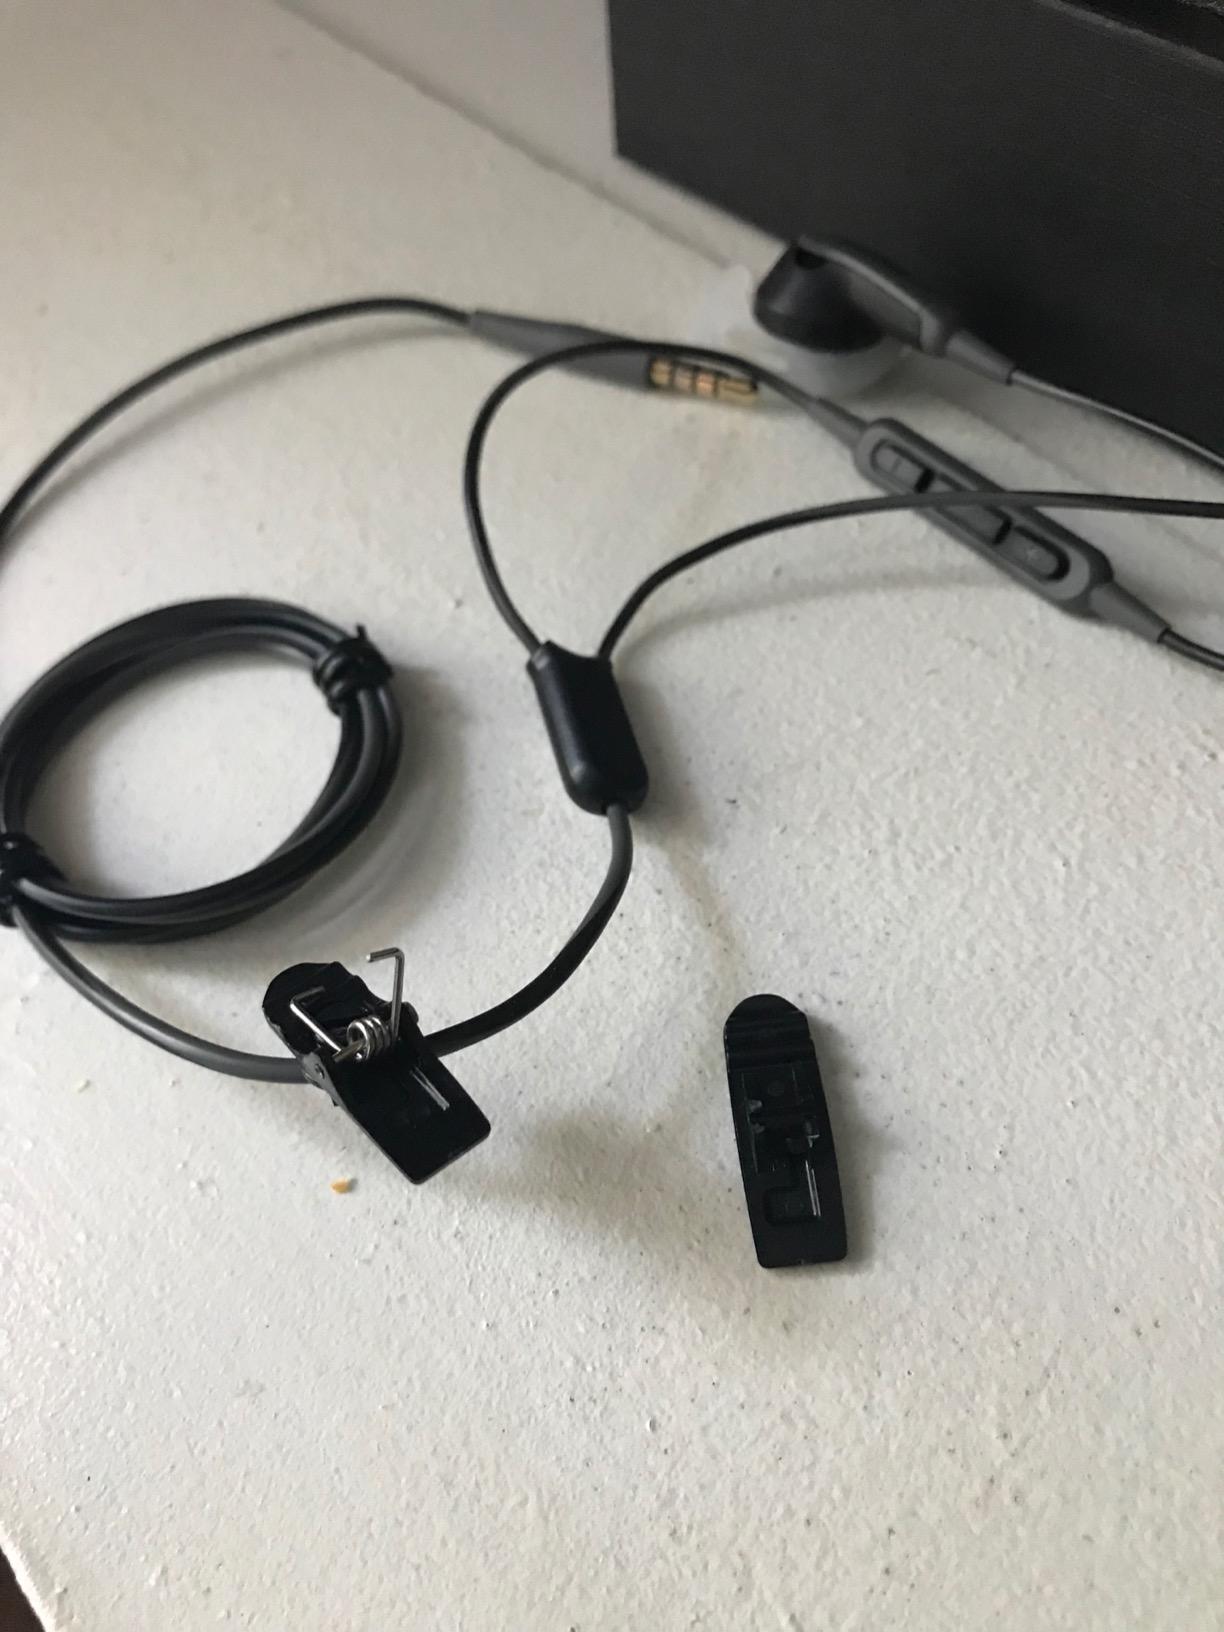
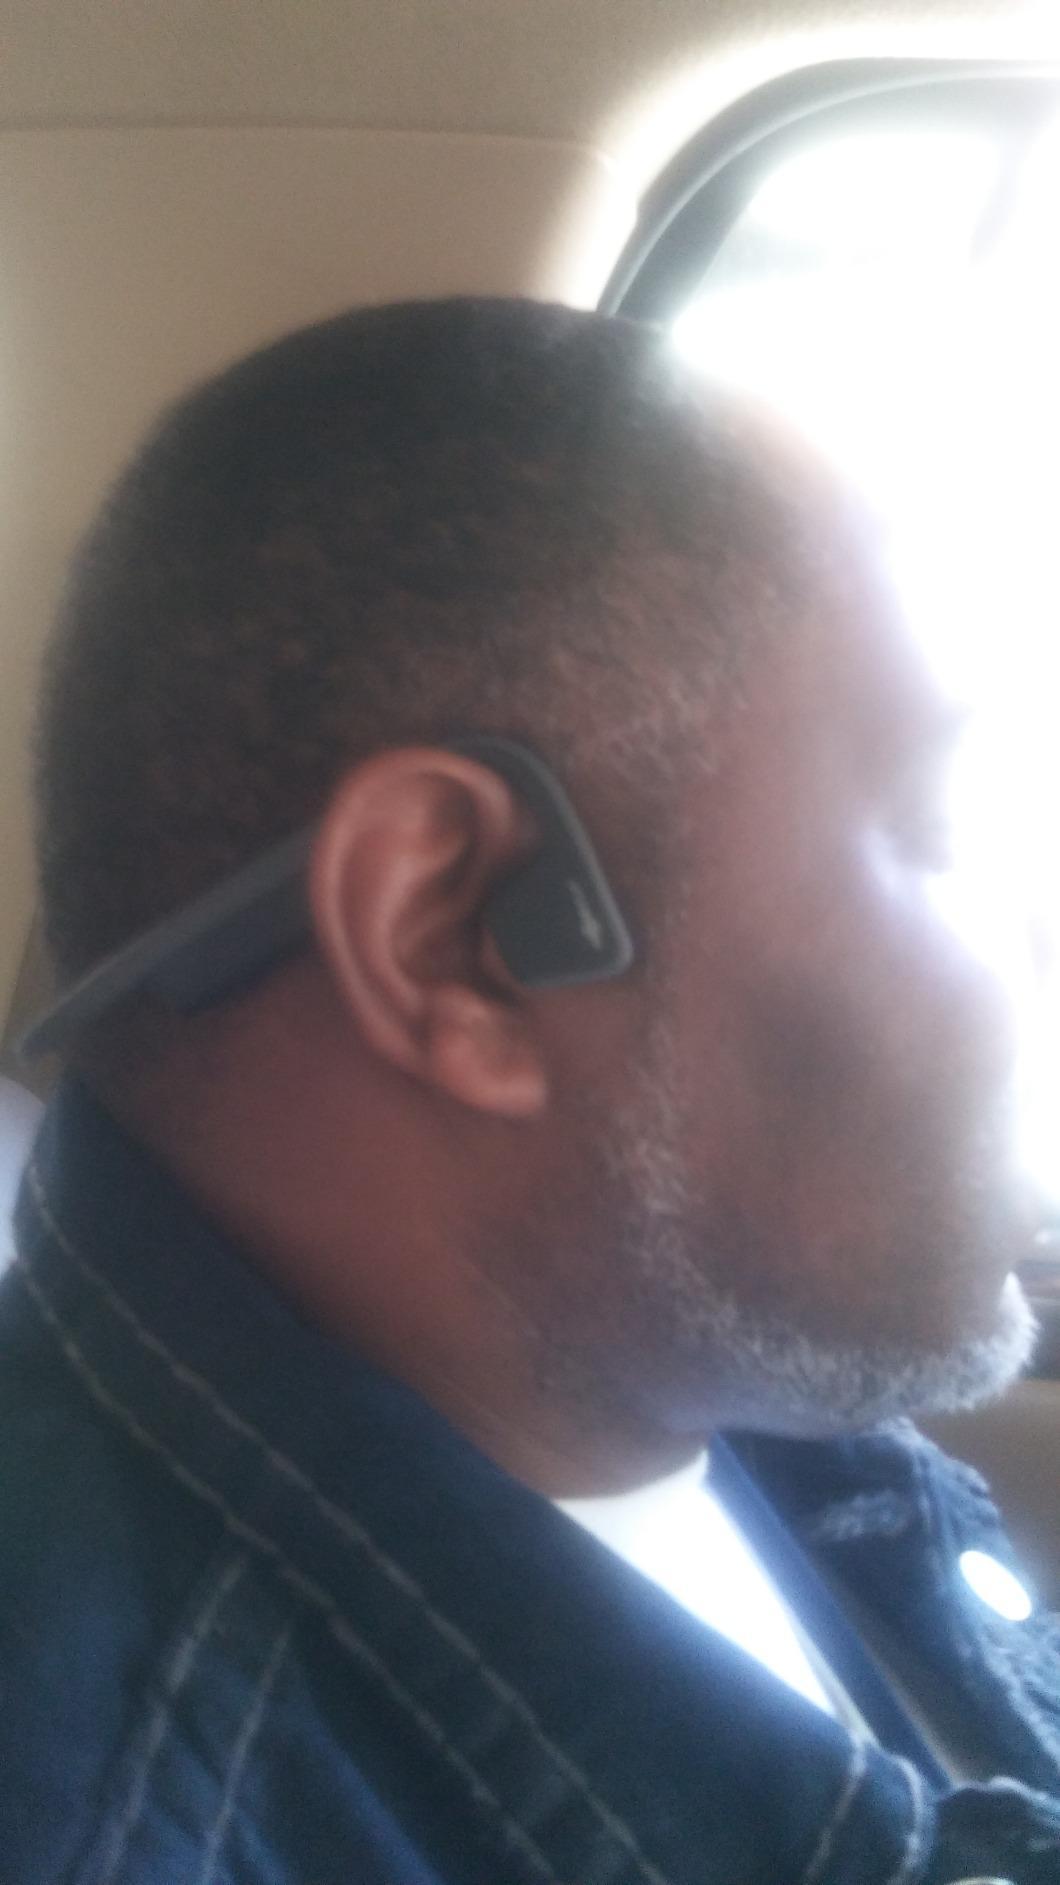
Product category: headphones
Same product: no